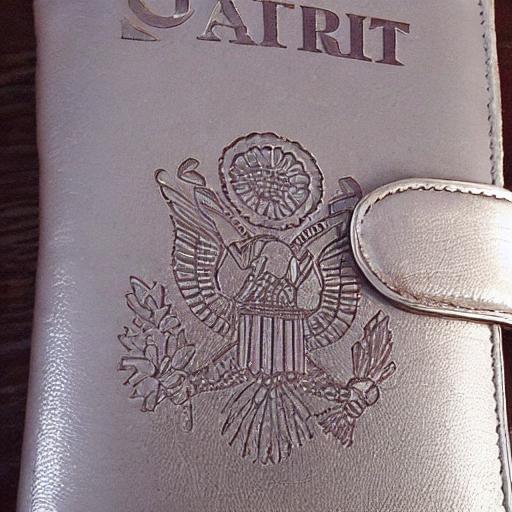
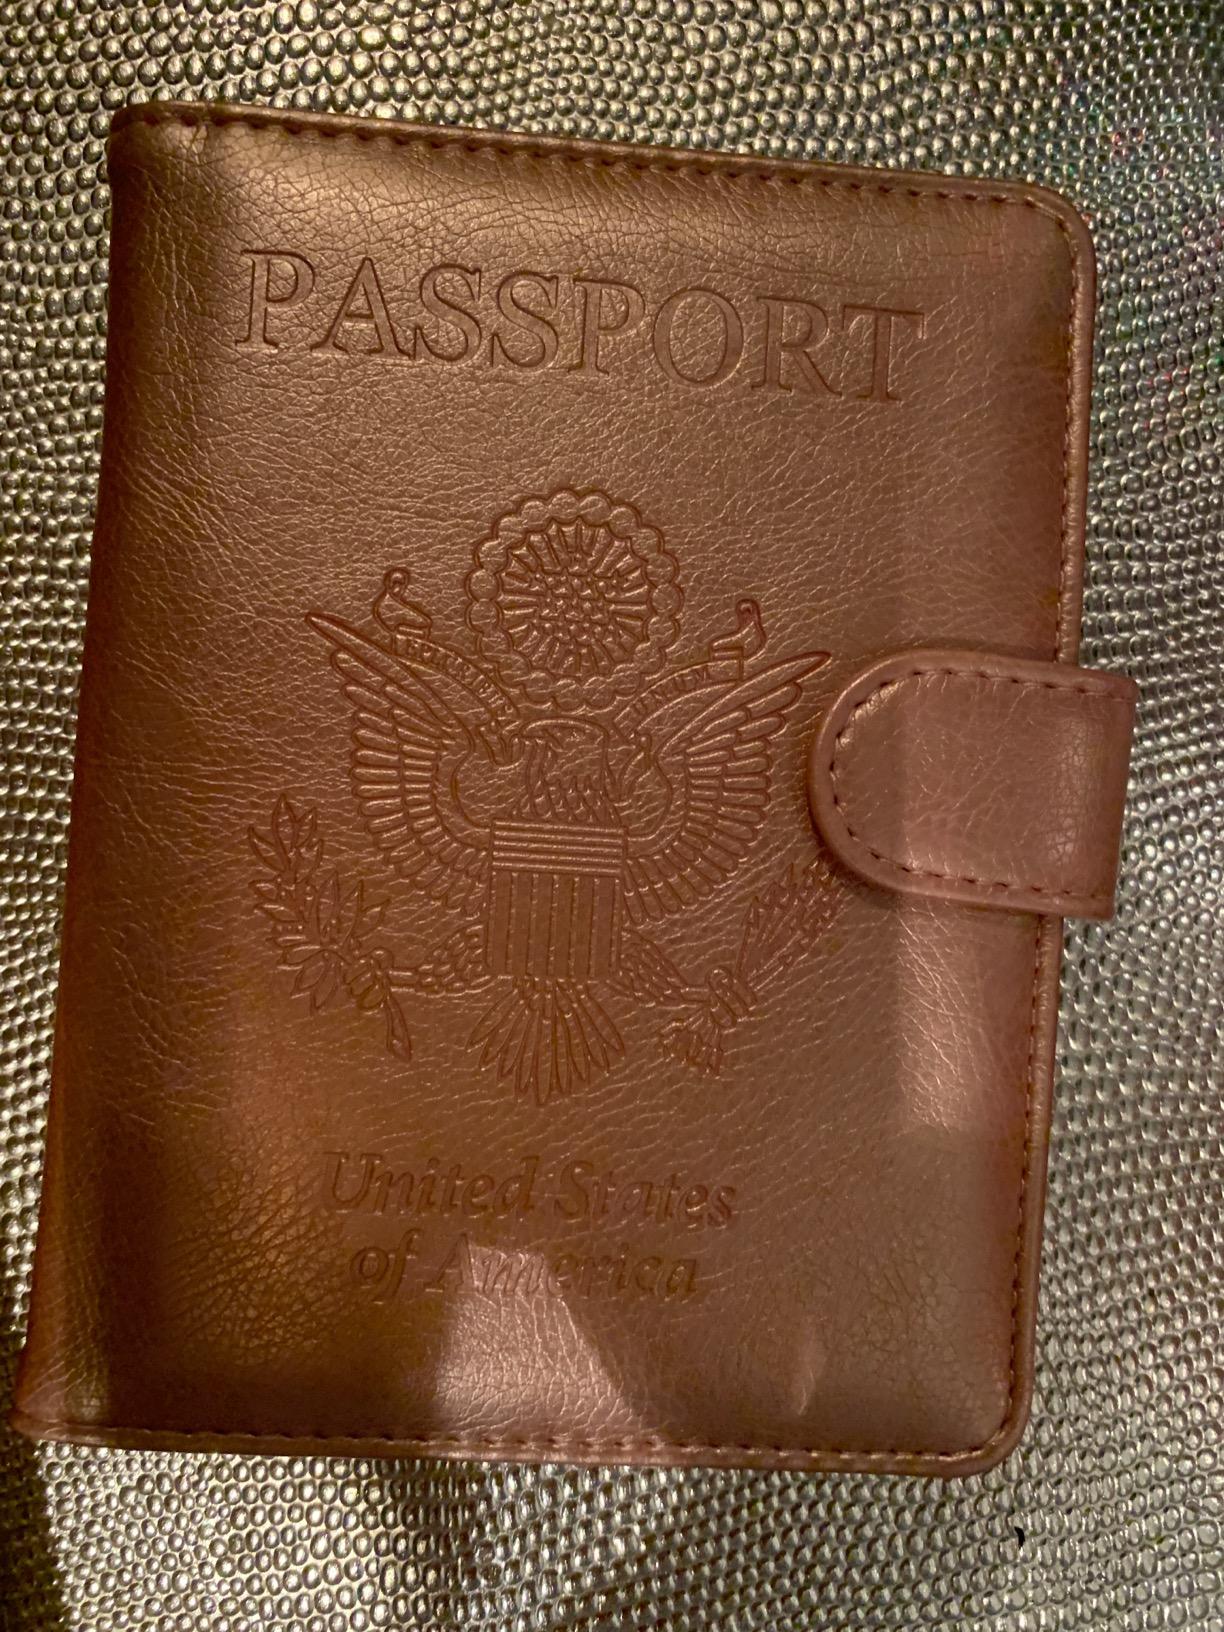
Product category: accessories_wallet
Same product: no